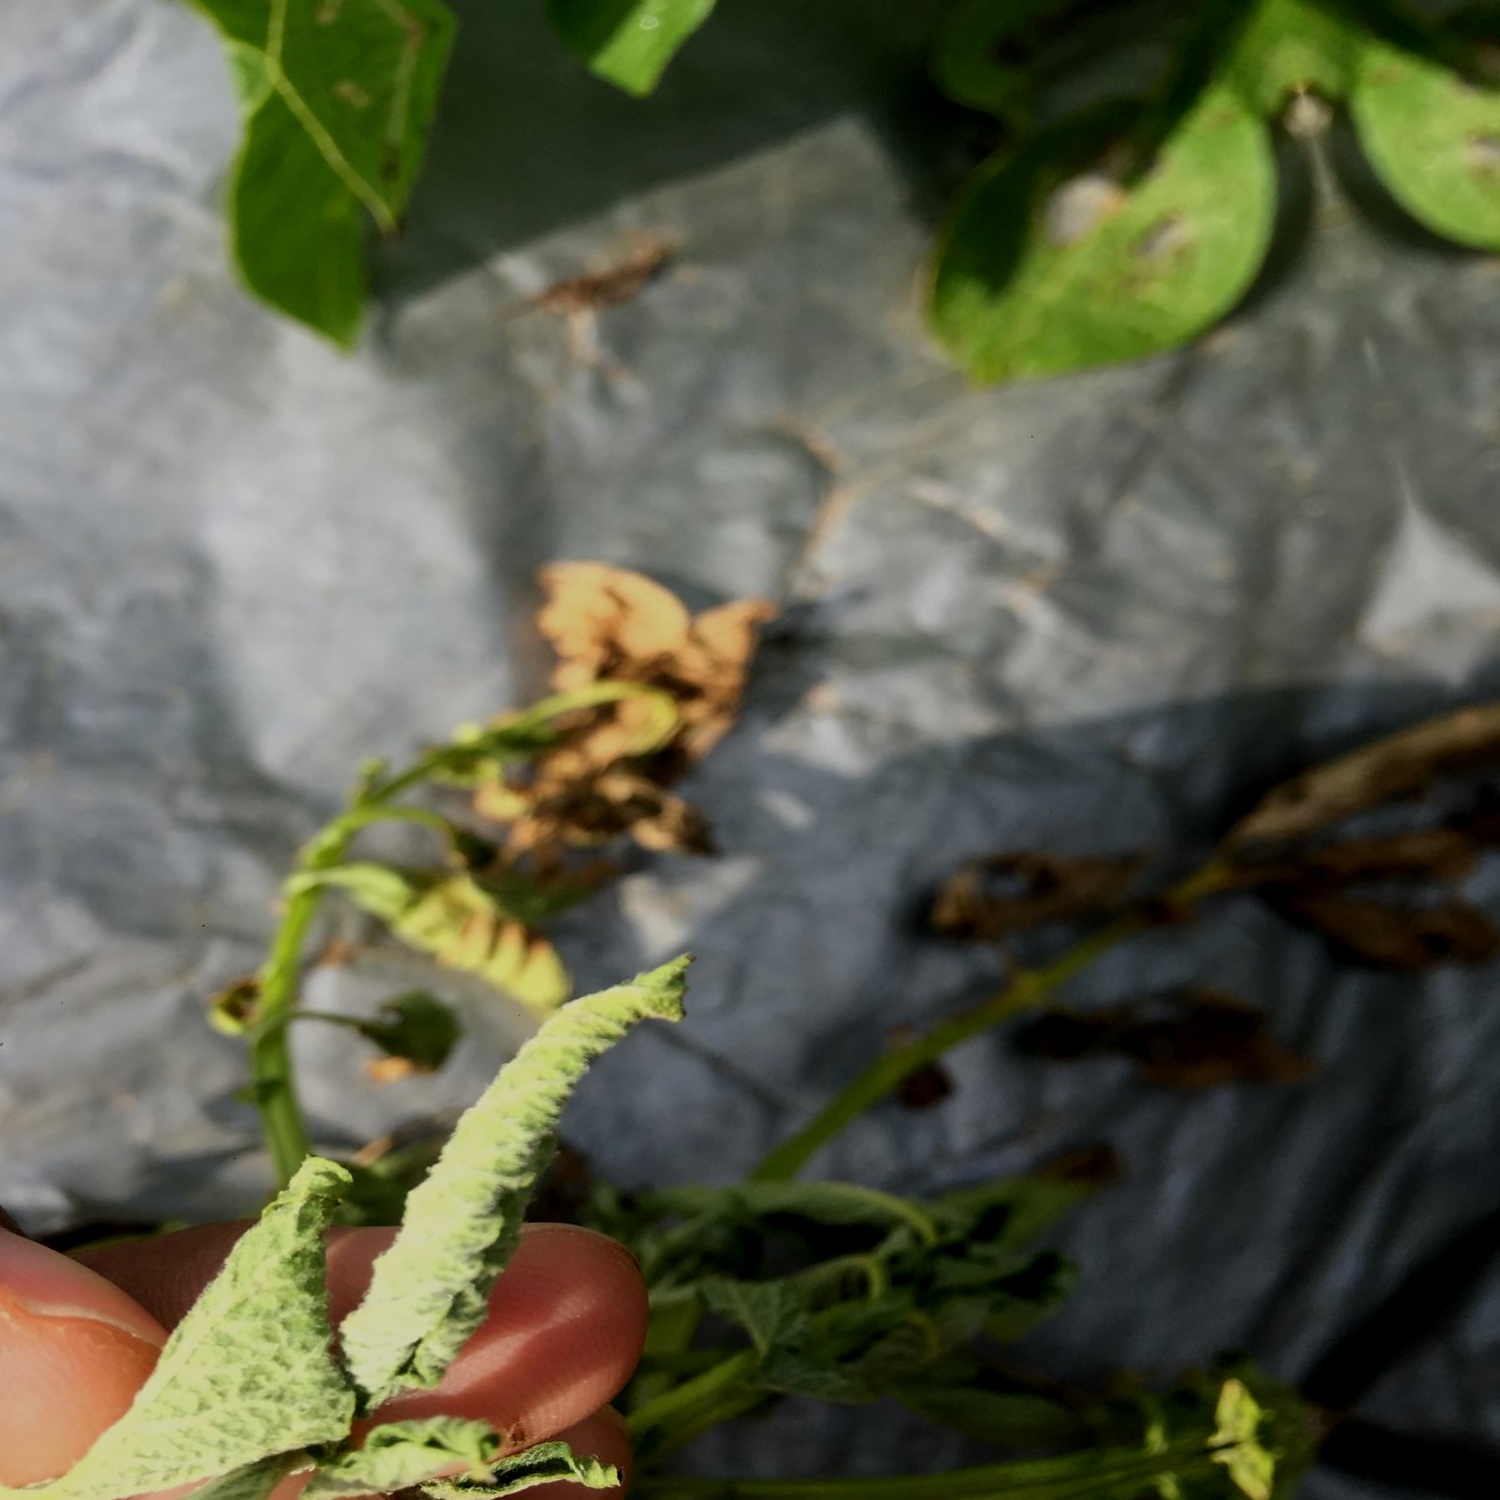
Etiqueta: Pudricion_Parda